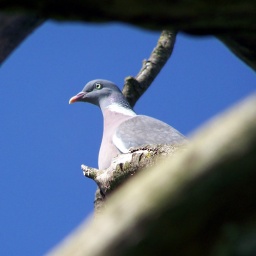
He let me get almost underneath the big dead tree to get this shot,before flying off.